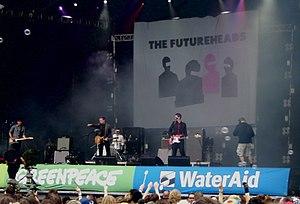
The Futureheads est un groupe de rock indépendant anglais de Sunderland. Ils ont été influencés par des artistes tels que Kate Bush, Fugazi, Devo, Queen et The Jam. Le nom du groupe provient du titre du disque Hit to Death in the Future Head des Flaming Lips.